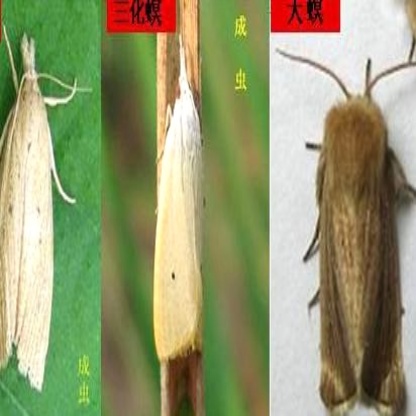
Nhãn: Sâu đục thân (Rice yellow stem borer)